Mark Philippoussis

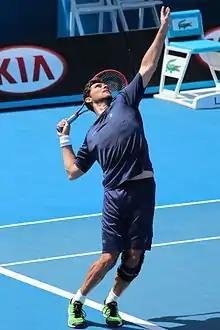
Philippoussis at the 2015 Australian Open

Philippoussis contested his first match on the ATP World Tour in nine years since winning the 2006 Newport title, after receiving a wild card into the qualifying rounds of the 2015 Hall of Fame Tennis Championships at 38 years of age. He lost to Eric Quigley 6–7, 6–7. Philippoussis also played doubles in the tournament with Ryan Harrison, winning the first round to make it to the quarter-finals before losing to the second seeds Austin Krajicek and Rajeev Ram.